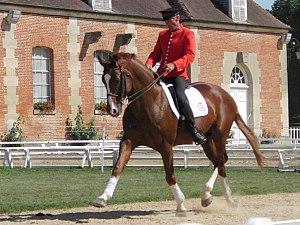
Belfort, étalon hanovrien né en 1993, présenté monté lors des ""Jeudis du Pin"", Haras du Pin, Orne, France
Le Hanovrien est une race de chevaux de sport allemands, dont le nom provient de la ville de Hanovre. Il prend forme aux XVIIᵉ et XVIIIᵉ siècles, par croisement avec le Holsteiner au haras national de Celle. Destiné aux travaux de ferme un premier temps, il est allégé pour la remonte de la cavalerie au XIXᵉ siècle, quand les croisements avec le Pur-sang et le Mecklembourgeois l'influencent. Après un court retour à la traction agricole, la race est réorientée vers les sports équestres au milieu du XXᵉ siècle.
Les Haras nationaux sont, de 1665 à 2010, l'administration des haras publics français, dédiée à l'élevage des chevaux. Constituant l'une des plus anciennes administrations françaises, leurs origines remontent aux Haras royaux, créés sous Colbert. Brièvement supprimés durant la Révolution, ils sont restaurés sous le nom de Haras impériaux par Napoléon Iᵉʳ, puis réformés en 1874, devenant les Haras nationaux, organisation qui perdure plus d'un siècle. En 1999, les HN acquièrent le statut d'établissement public à caractère administratif. Un regroupement est opéré en 2010 avec l'École nationale d'équitation, pour former l'Institut français du cheval et de l'équitation.